Celtic F.C. supporters

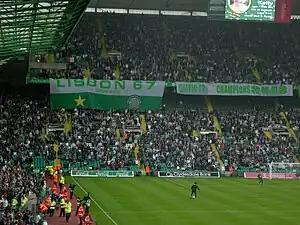
Celtic supporters commemorating the team's 1967 European Cup victory.

The supporters of Celtic FC, a Scottish football club, were estimated in 2003 to number around 12 million worldwide. Numerous fan magazines and supporters' websites are dedicated to the club, and there are in excess of 800 supporters' clubs in over 60 countries around the world.